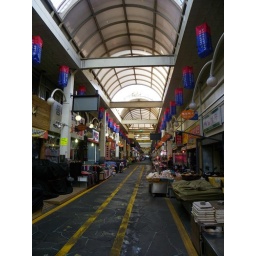
The market by my house